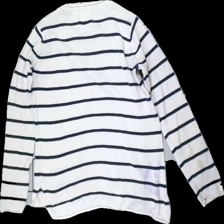
View: back
Type: Sweater
Category: Ladies
Brand: Holly And Whyte (Lindex)
Colors: Blue, White
Material: 65% Cotton 35% Acryl
Pattern: Striped
Cut: Regular, C-collar
Size: M
Damage: stained
Damage location: middle center
Damage 2: stains
Damage 2 location: bottom right
Price range: <50
Recommended usage: export
Description: Blue and white striped knitted sweater
Comment: washed out